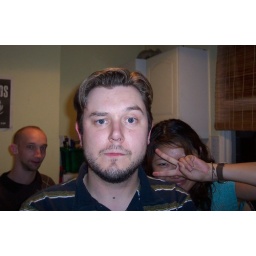
You'll always find me in the kitchen at parties. (note standard japanese girl pose)